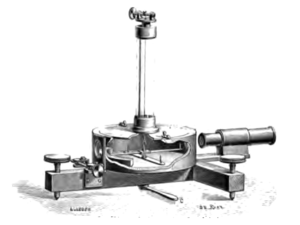
Boussole des intensités de la déclinaison de Gambey.
Une boussole de déclinaison était un instrument mécanique de géodésie permettant de mesurer la déclinaison magnétique en un lieu.